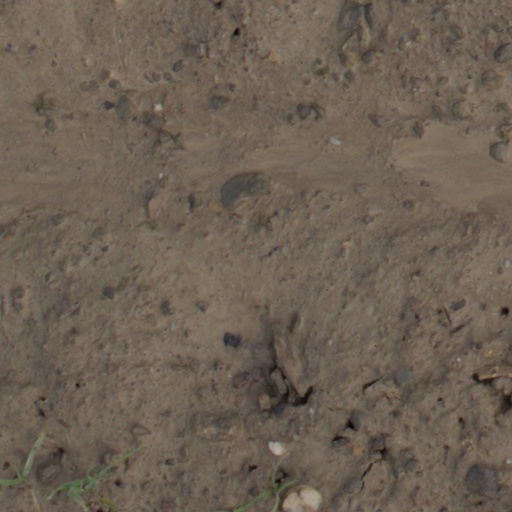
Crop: wheat